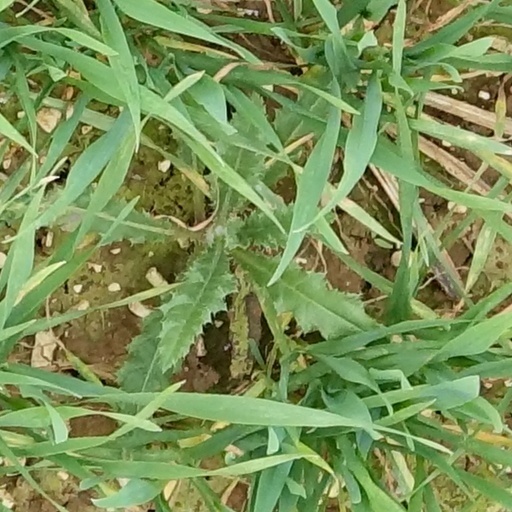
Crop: wheat